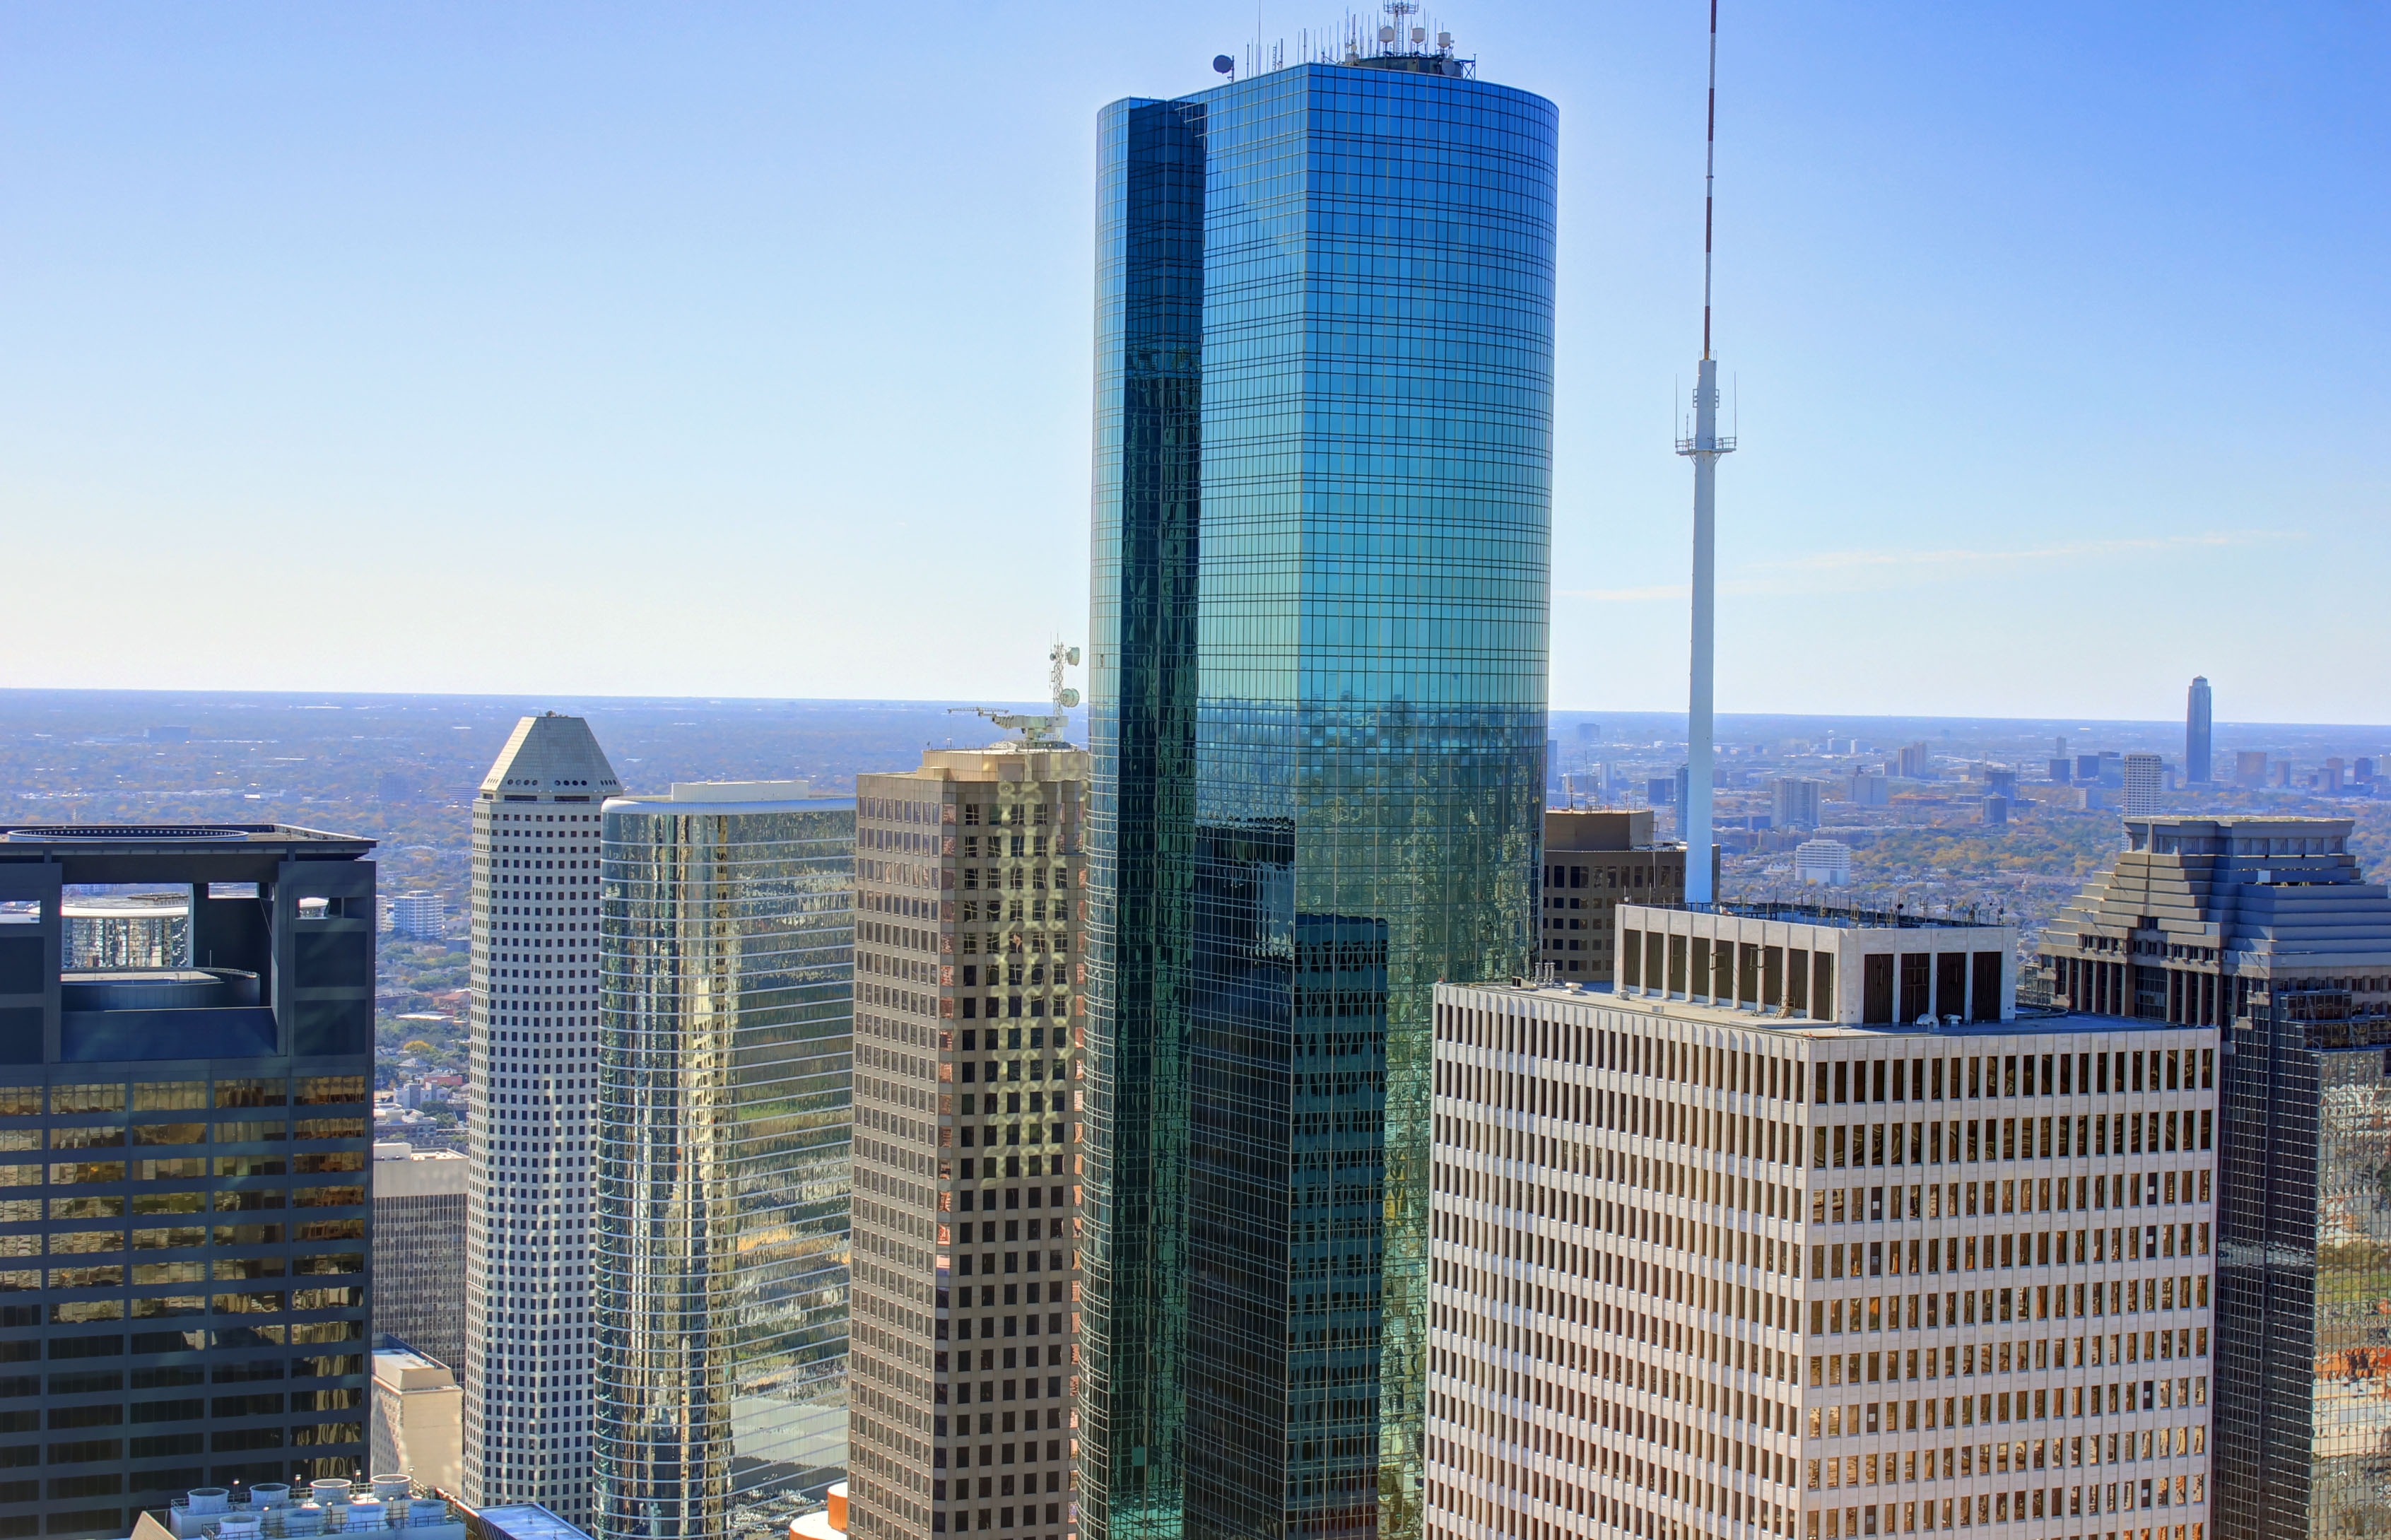
skyline, town, building, city, skyscraper, cityscape, downtown, tower, usa, america, landmark, facade, property, apartment, tower block, high rise, buildings, texas, metropolis, condominium, houston, neighbourhood, urban area, residential area, human settlement, metropolitan area